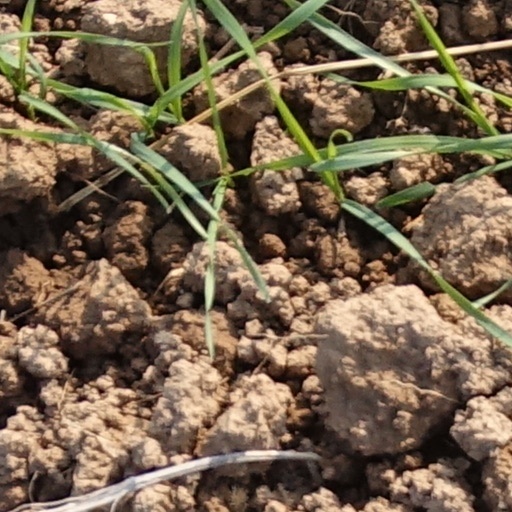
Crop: wheat